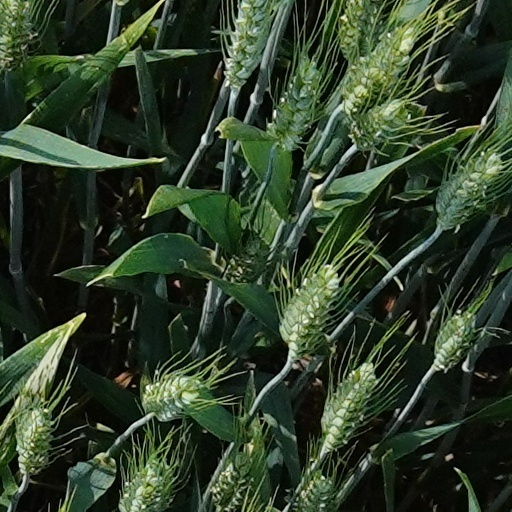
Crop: wheat